Lambton Golf and Country Club

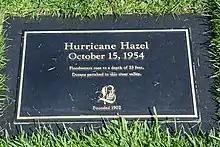
A plaque commemorating those who died from Hurricane Hazel.

The golf course experienced flooding in October 1954, after Hurricane Hazel passed through the area. The course was restored in early 1960s, and a new clubhouse was built, including facilities for curling.